River of Smoke

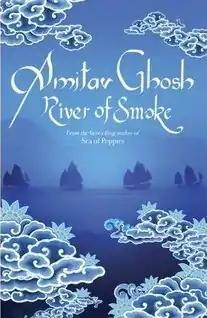
First edition

River of Smoke (2011) is a novel by Indian novelist Amitav Ghosh. It is the second volume of the "Ibis" trilogy.